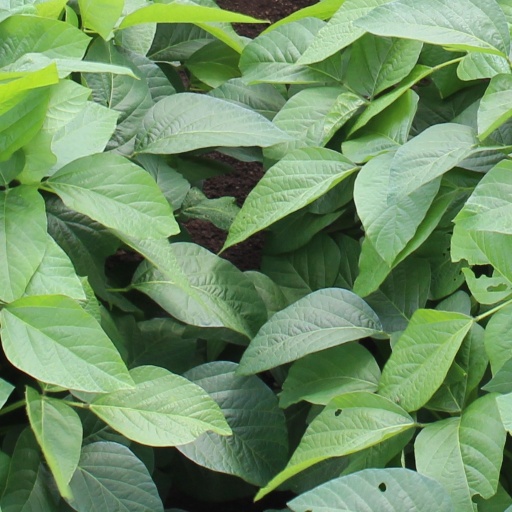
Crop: soybean